Psychic TV

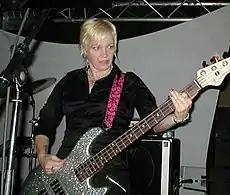
Genese with Psychic TV in Germany 2004

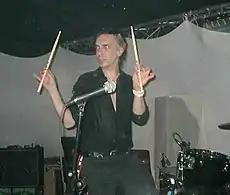
ODowd with Psychic TV in Germany 2004

With encouragement from drummer Edley ODowd of Toilet Böys, Genesis reformed Psychic TV with an all new line-up, returning to the stage in 2003 with a concert in New York under the guise of PTV3, with a lineup including Edley ODowd, Alice Genese (bass), Douglas Rushkoff (keyboards) and Lady Jaye Breyer P-Orridge (sampler). The concert featured video projections by Sam Zimmerman (Crash Worship). In September 2004, an extensive tour of Europe (covering sixteen countries) and North America was launched. 2005 saw the band return to the studio, recording their first album in over ten years (P-Orridge also spent 2005 working with Throbbing Gristle on their first album in over twenty-five years). Additionally, a few more dates were performed in Europe throughout the year.